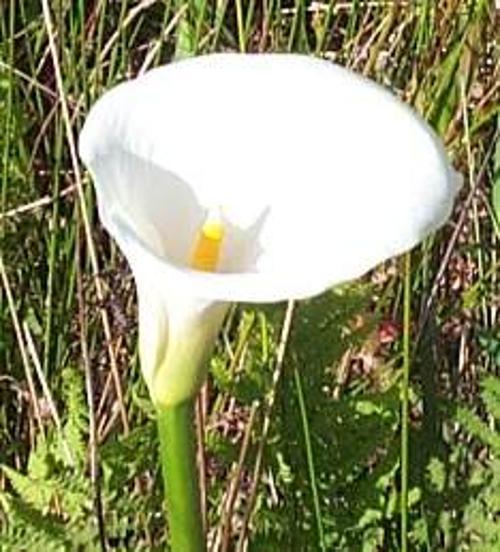
Label: giant white arum lily